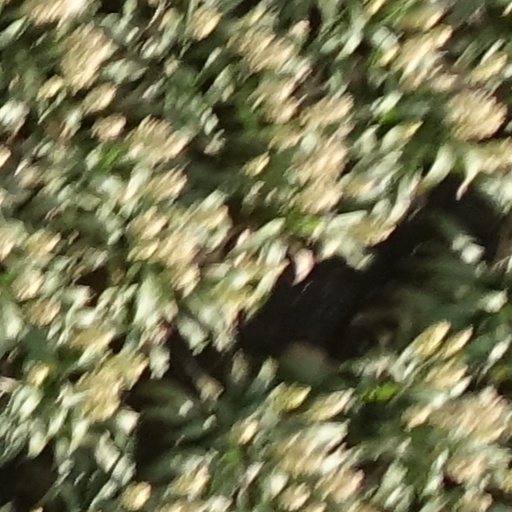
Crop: sorghum